T. L. Nichols

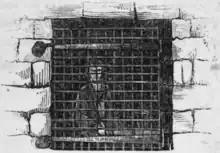
Sketch of Nichols in jail

Nichols was born on December 13, 1815, in Orford, New Hampshire. He studied medicine at Dartmouth College, until he dropped out and became a radical journalist. Nichols apprenticed on newspapers in Lowell and New York, before becoming an editor and partial proprietor of the "Buffalonian" in 1837. An article he published while editor of "The New York Aurora", led to him serving four months in prison for libel. Nichols later published "Journal in Jail", an account of his experience, in 1840.